Goderich–Exeter Railway

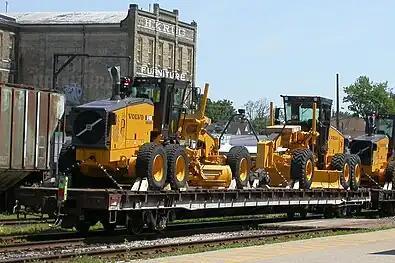
One of GEXR's former customers was Volvo Motor Graders in Goderich.

The railway handles around 25,000 carloads of freight annually, consisting mainly of automobile parts, salt and fertilizer, wheat, grains, soy meal and rice. From Stratford the line serves the east west corridor of Huron and Perth Counties serving Mitchell, Dublin, Seaforth, Clinton, and Goderich. There is also a spur line running south from Clinton, serving, Brucefield, Hensall, Exeter, and Centralia.